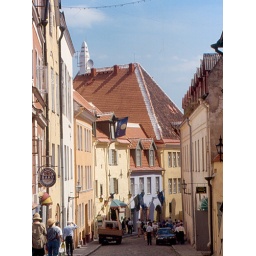
A street scene in Tallinn's Lower Town. Another sign for Saku beer.